Henri Gouraud

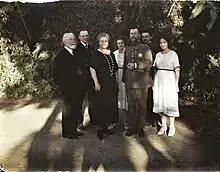
Autochrome of Gouraud in Syria by Frédéric Gadmer, 1921

Gouraud's administration in Syria borrowed much from his time as a young man working under Lyautey in Morocco, where colonial policy focused on control of the country through manipulation of tribes, Sufis, and the rural Berber populations. In Syria, this took the form of separate administrations for Druze and Alawite communities, with the aim of dividing their interests from those of urban nationalists.